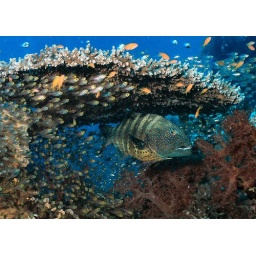
Red Sea Coral Grouper sheltering under a table coral, surrounded by glass fish.